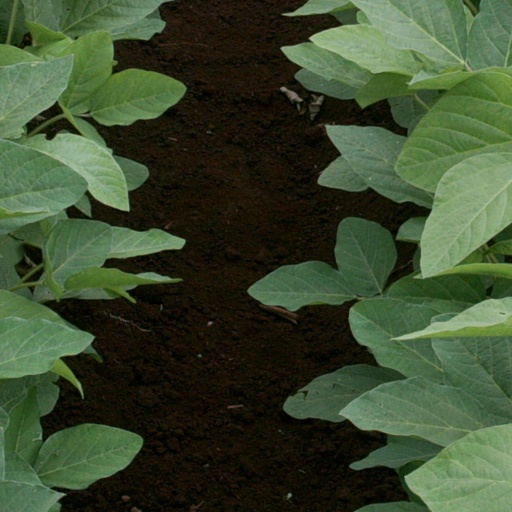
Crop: soybean